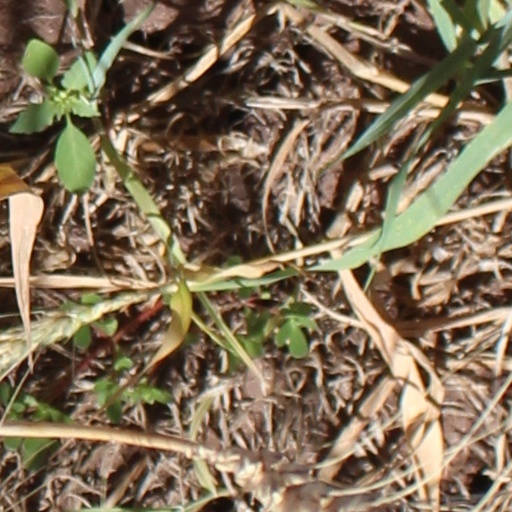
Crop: wheat